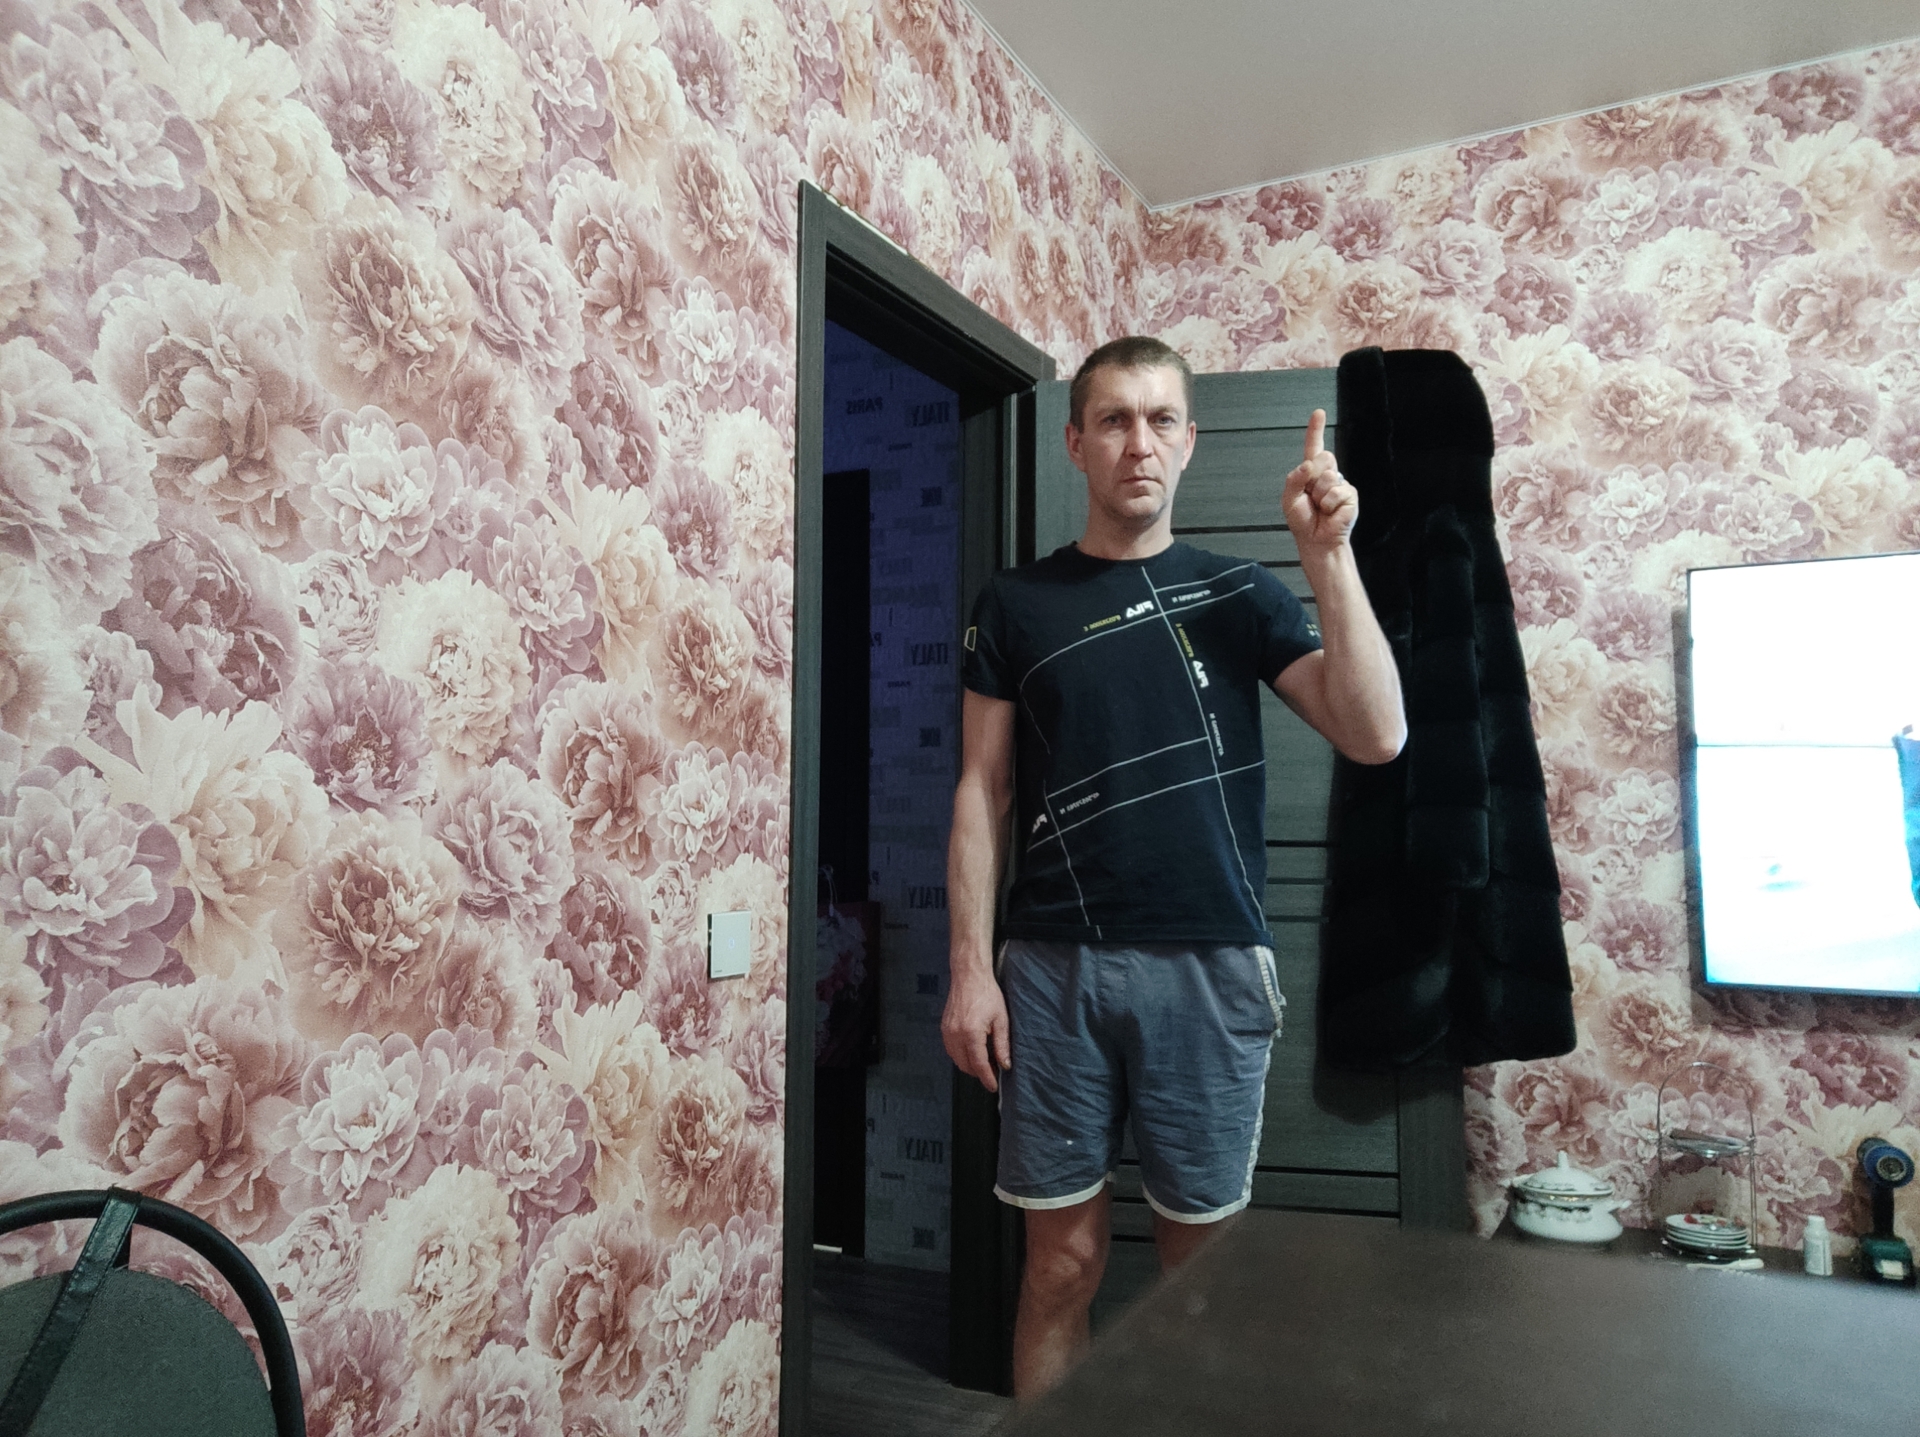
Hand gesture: one